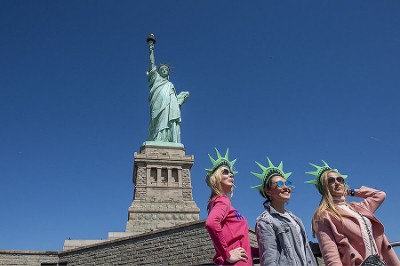
Landmark: Statue of Liberty